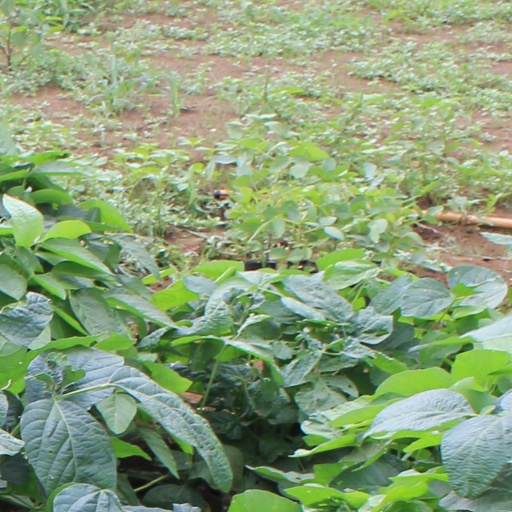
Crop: soybean